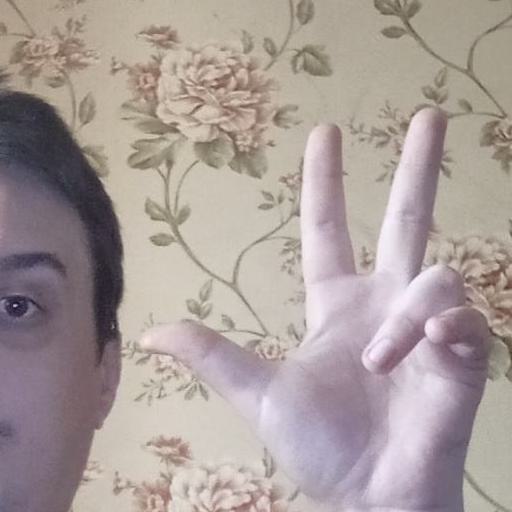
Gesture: three2